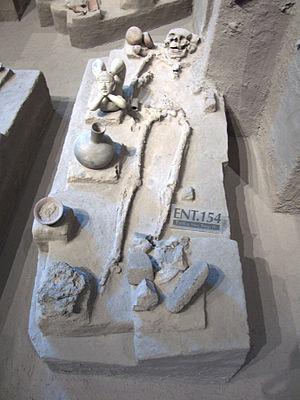
Le Musée national d'anthropologie de Mexico est un musée situé dans le bois de Chapultepec, à Mexico, et consacré à l'archéologie et l'histoire des civilisations préhispaniques du Mexique, principalement de Mésoamérique, et à l'ethnographie des actuels peuples indigènes du pays. Depuis son inauguration en 1964, il est considéré comme un des plus importants musées mexicains et, avec plus de 2 millions de visiteurs en 2013, il a été également le plus visité. En surface d'exposition, il est également l'un des plus grands musées du continent américain.